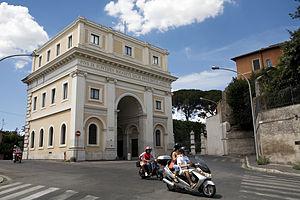
Le Janicule est situé sur la rive droite du Tibre, au sud de la cité du Vatican. Elle est considérée comme la huitième colline de Rome, en référence aux sept collines de Rome. Situé en bordure de l'ager Vaticanus, la colline est parfois confondue avec le Mons Vaticanus. Aujourd'hui elle fait partie du rione Trastevere.